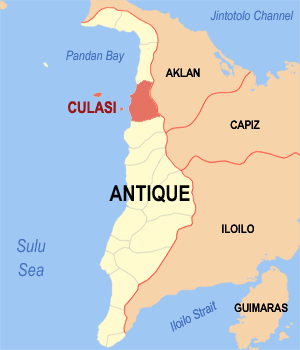
Le phare de Maniguin est un phare situé sur l'île de Maniguin, au large de la ville de Culasi dans la province d'Antique, aux Philippines.